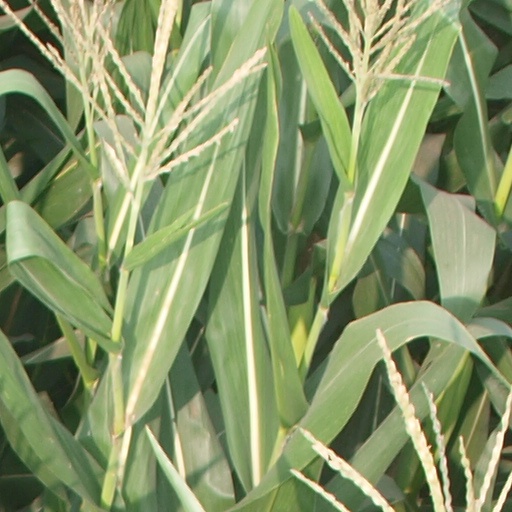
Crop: maize; corn